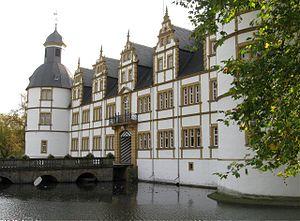
La principauté épiscopale de Paderborn était une principauté ecclésiastique du Saint-Empire romain germanique. Sa capitale était Paderborn. Elle relevait du cercle impérial du Bas-Rhin-Westphalie.
Le château Neuhaus est un château d'architecture Renaissance de la Weser en Allemagne qui est situé à Schloss Neuhaus, faubourg dépendant de la ville de Paderborn en Westphalie. C'était la résidence officielle des princes-évêques de Paderborn, jusqu'à la dislocation du Saint-Empire romain germanique au début du XIXᵉ siècle.